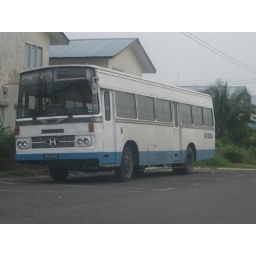
Bas pekerja for Sarawak. Notice the white color and typical blue stripe for Factory Buses in Sarawak